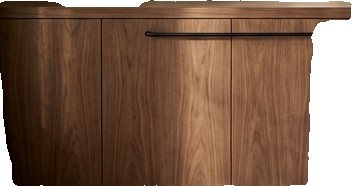
Surface category: cabinetry